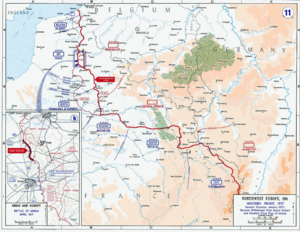
La 6ᵉ armée était une armée de la Deutsches Heer pendant la Première Guerre mondiale, puis de la Heer lors de la Seconde Guerre mondiale.